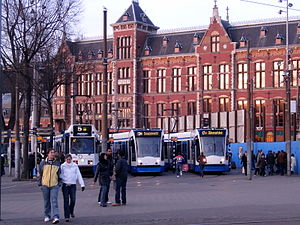
Amsterdam / Transport
Gamle og nye sporvogne foran Amsterdam Centraal
Amsterdam er Nederlandenes hovedstad og største by. Den nederlandske forfatning anerkender Amsterdam som landets hovedstad, men ikke som regeringsby. Den rolle har byen Haag. Amsterdam har 860.124 indbyggere, mens det større hovedstadsområde Storamsterdam har 860.124 indbyggere. Byen ligger i provinsen Noord-Holland i den vestlige del af Nederlandene, men tjener ikke som provinsens hovedstad, som i stedet er Haarlem. Storamsterdam udgøres først og fremmest af den nordlige del af Randstad, der med sine 7 millioner indbyggere er en af Europas største bysammenvoksninger.